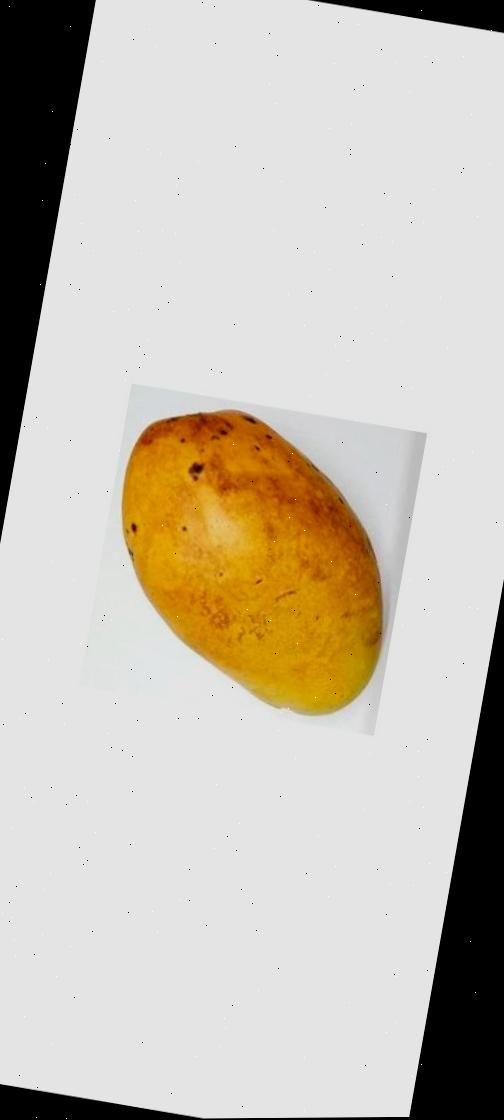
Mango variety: Bari-11